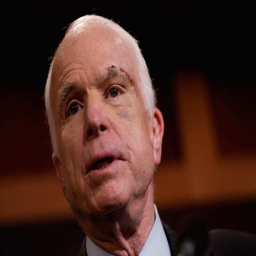
statesman told organisation in june : he 's a very much trusted individual and had an outstanding record as head .